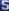
Number: 5